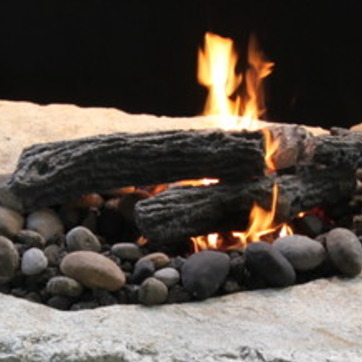
Material: other